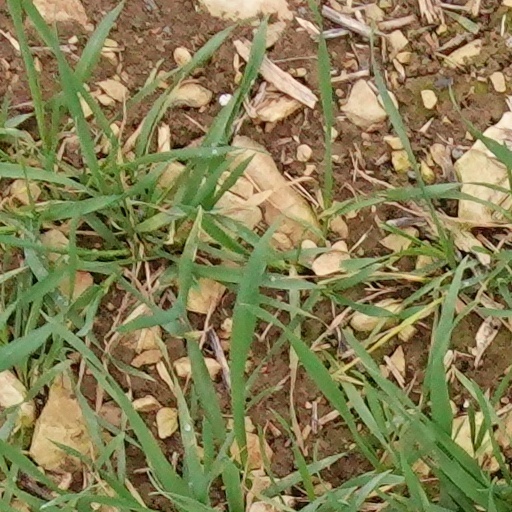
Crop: wheat